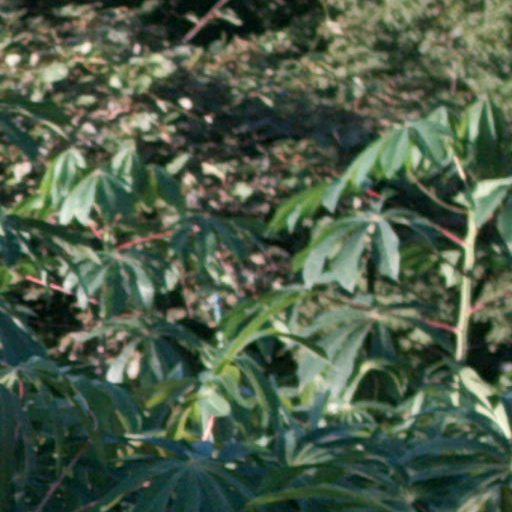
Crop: cassava